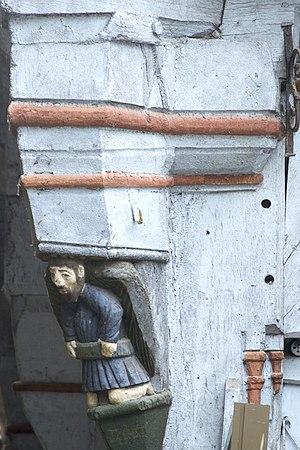
Poteau cornier
La maison de la Mère Pourcel est une maison du XVᵉ siècle et agrandie au XVIIIᵉ siècle, située au n°3 de la place des Merciers à Dinan, dans le département des Côtes-d'Armor, en France. Il s'agit d'une des plus anciennes maisons de la ville.